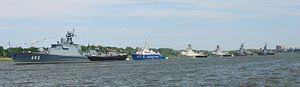
La flottille de la Caspienne est la plus ancienne flottille de la Marine militaire russe, stationnée en mer Caspienne. Elle reçoit l'ordre du Drapeau rouge en 1945.